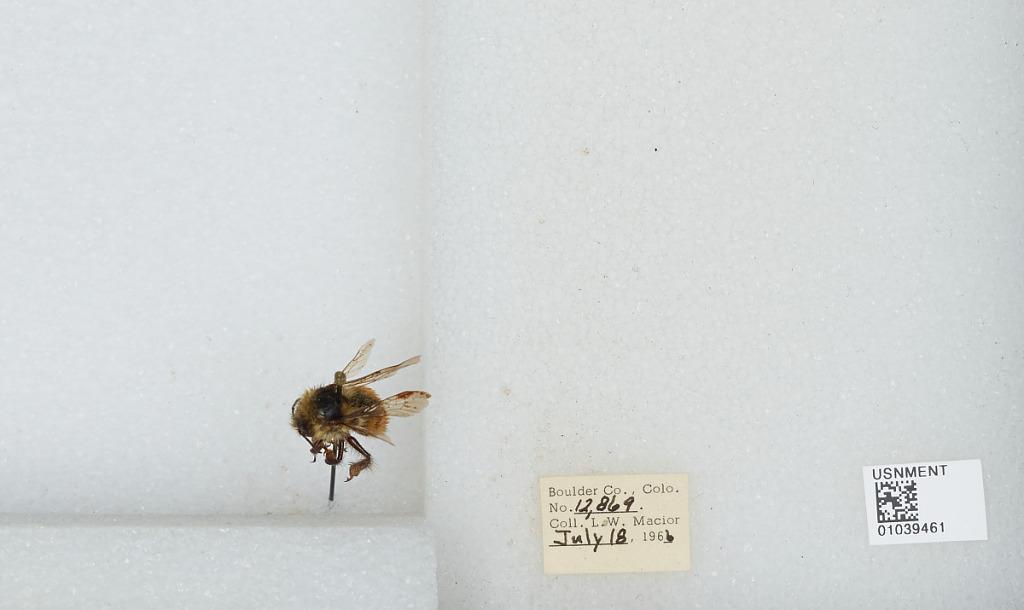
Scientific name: Bombus (Pyrobombus) sylvicola Kirby
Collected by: L. Macior
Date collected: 1966-7-18
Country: United States
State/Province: Colorado
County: Boulder
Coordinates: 40.0722, -105.584